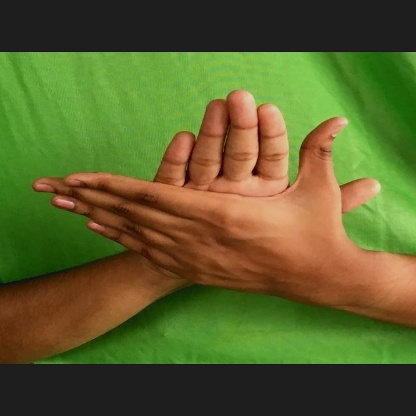
Mudra: Chakra